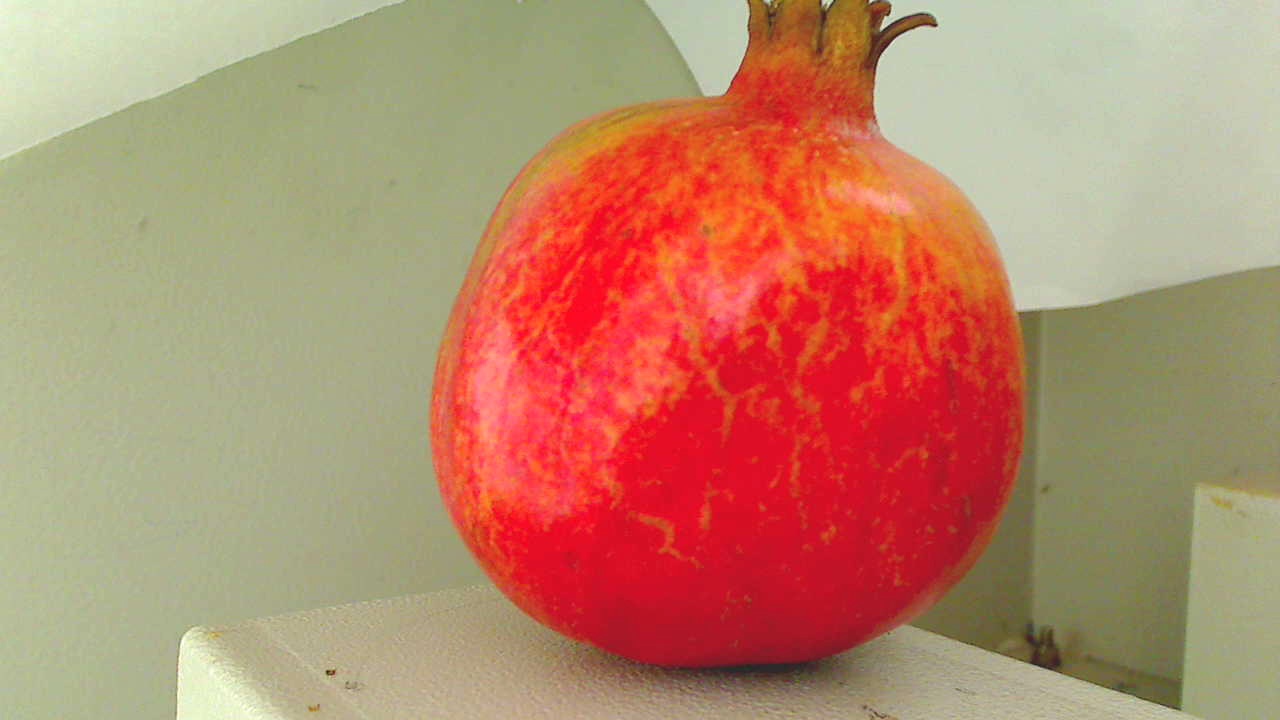
Grade: grade-1
Quality: quality-4